WrestleMania XX

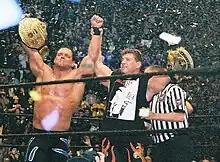
Eddie Guerrero and Chris Benoit walked out of WrestleMania XX as World Champions.

Brock Lesnar and Goldberg left the WWE after their event, but both returned to WWE (Lesnar in 2012, Goldberg in 2016) and reignited their rivalry, including feuding for several months on social media and during promotional work for the "WWE 2K17" video game, which featured Lesnar as the cover star and Goldberg as the pre-order bonus. This would set up a rematch between the two at the 2016 Survivor Series, which Goldberg won in one minute and 26 seconds. After Goldberg entered himself into the 2017 Royal Rumble match the next night on "Raw", Lesnar's advocate Paul Heyman said that Lesnar would also be in the match after being embarrassed at Survivor Series; however, Goldberg eliminated Lesnar. Lesnar challenged Goldberg to a final match at WrestleMania 33 which Goldberg accepted. The match then became a championship match after Goldberg defeated Kevin Owens at Fastlane to win the Universal Championship. At WrestleMania 33, Lesnar defeated Goldberg to win the championship and end the feud.